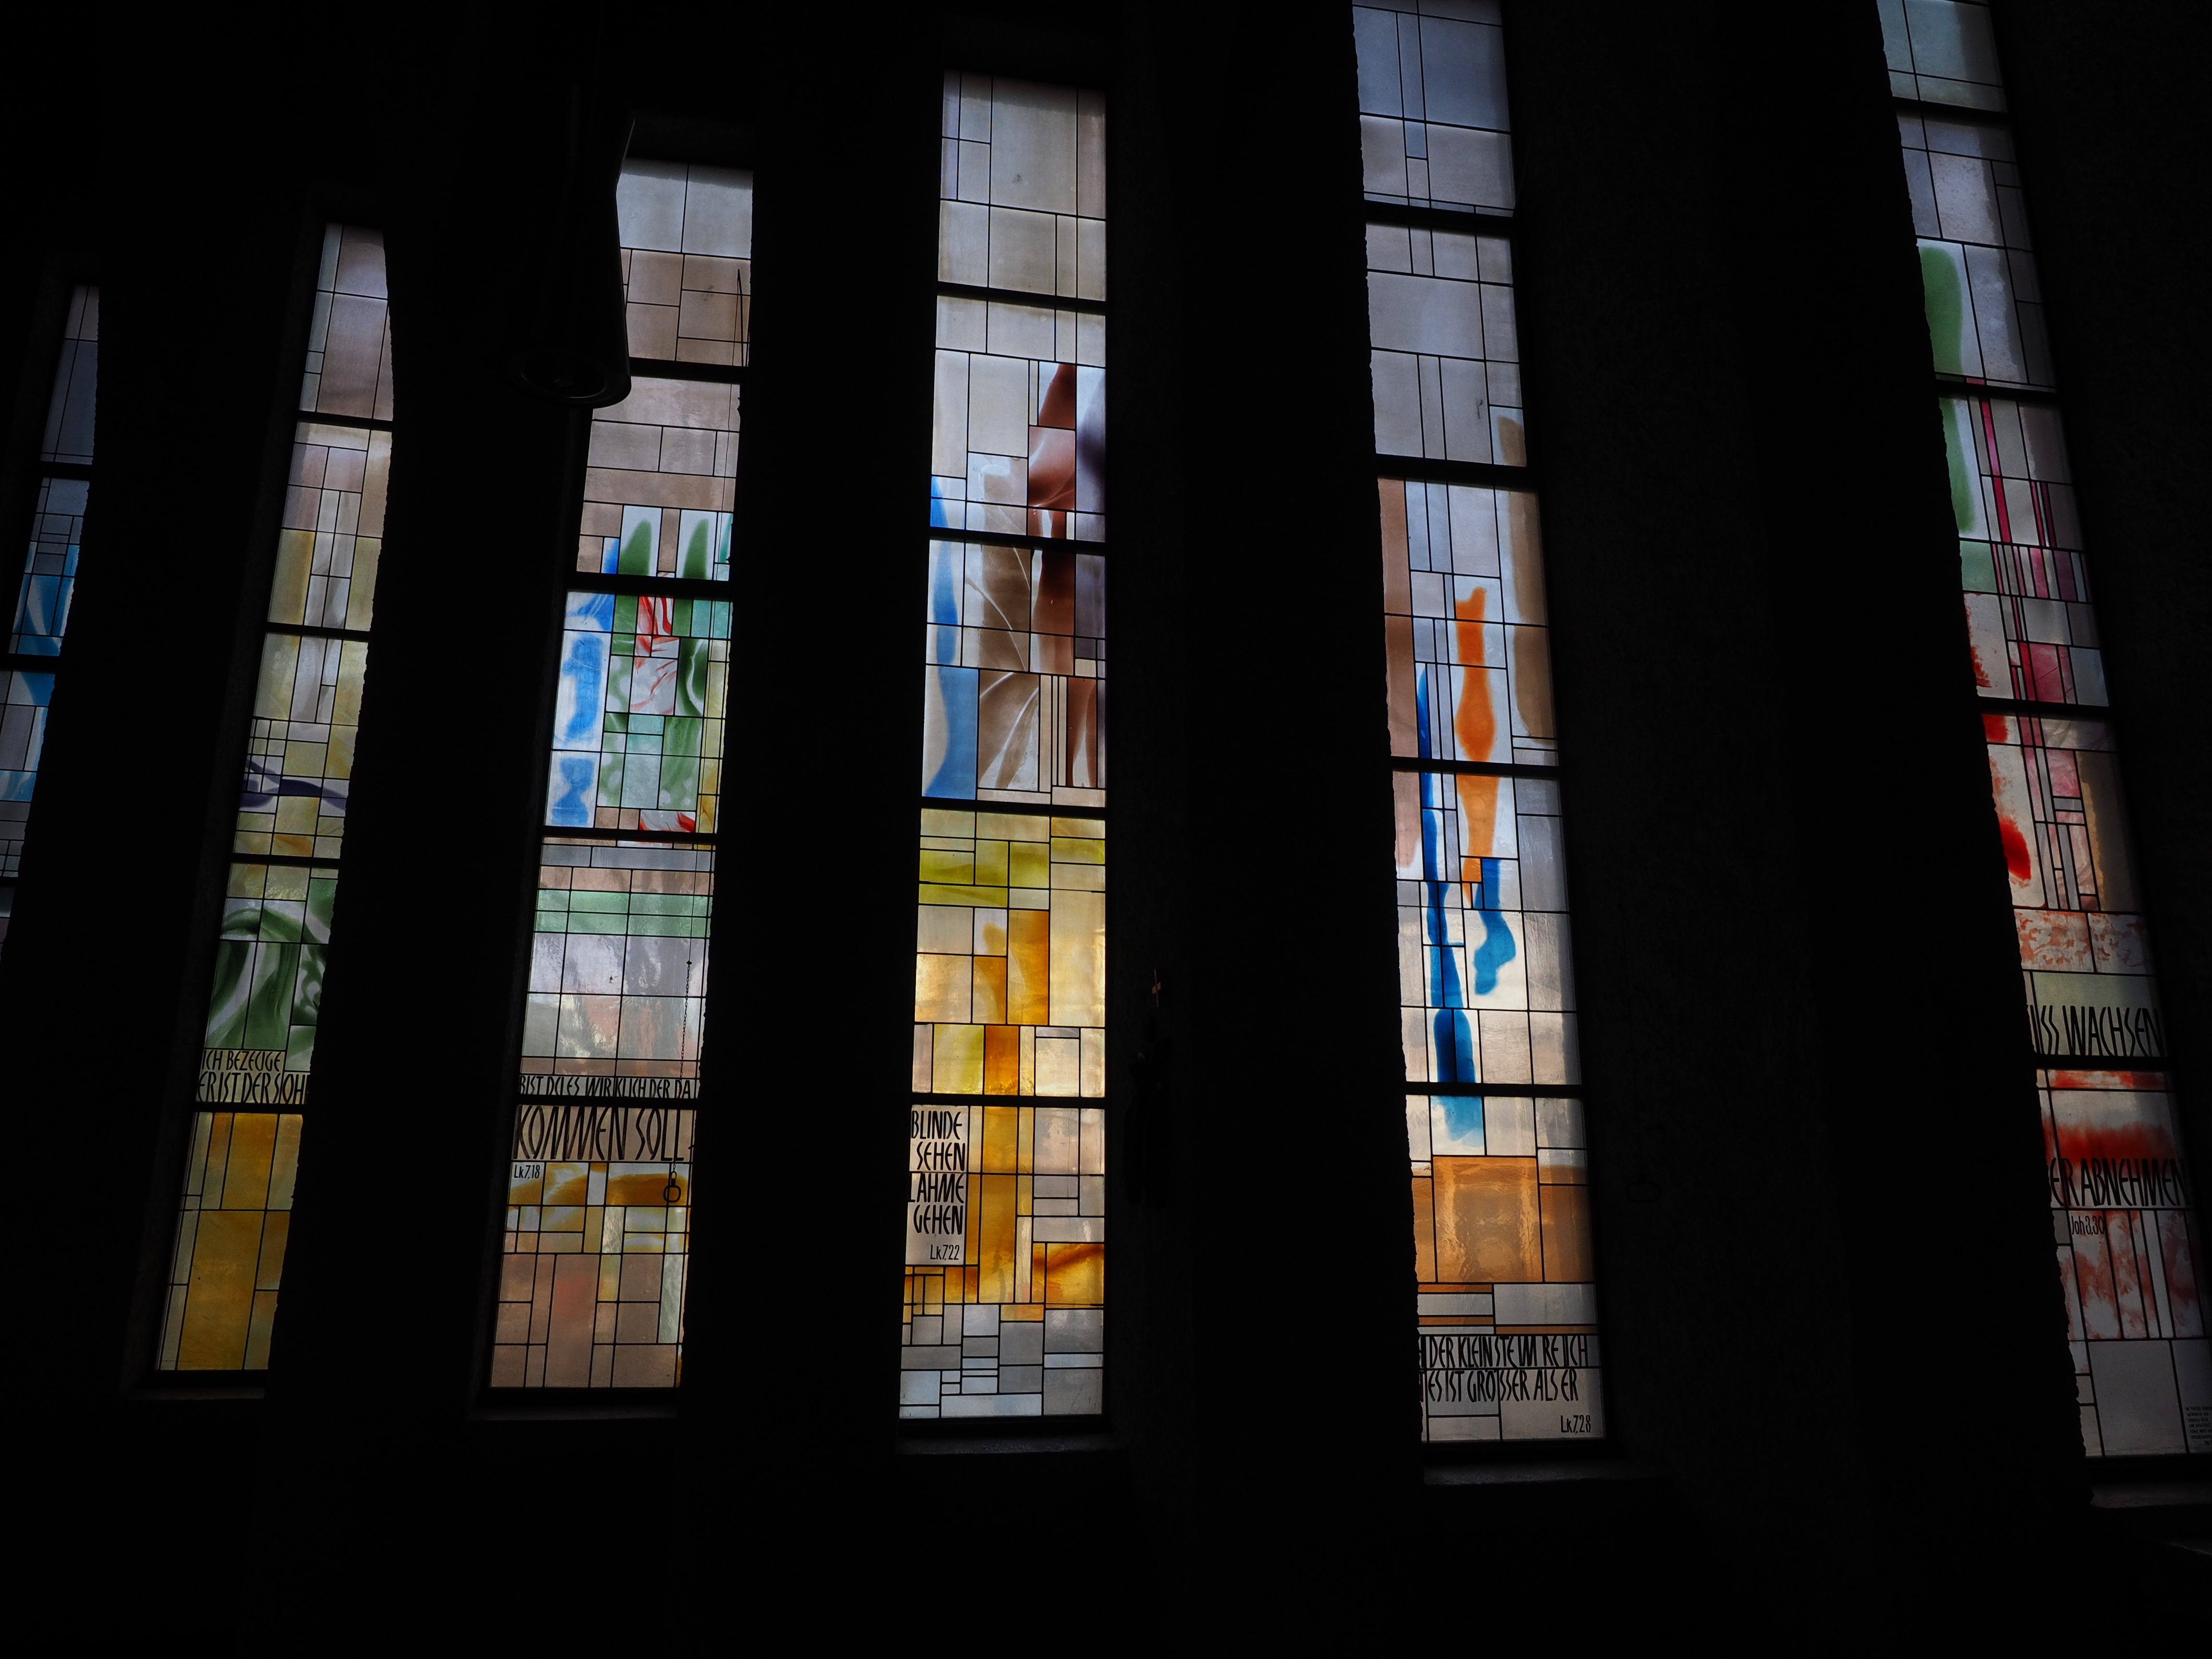
architecture, window, glass, wall, line, reflection, color, facade, church, colorful, christian, material, stained glass, interior design, faith, symmetry, christianity, shape, house of worship, church window, new ulm, st john the baptist, urban area, st john the baptist church